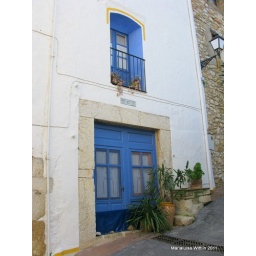
blue door and window in Cervera del Maestre